Elazar Shach

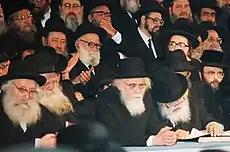
Shach (late 1980s), seated right, looking down at book. Yosef Shalom Eliashiv and Chaim Kanievsky are to his left.

Shas ran for the 11th Knesset in 1984, and Shach called upon his "Lithuanian" followers to vote for it in the polls, a move that many saw as key political and religious move in Shach's split with the Hasidic-controlled Agudat Yisrael. While initially, Shas was largely under the aegis of Shach, Ovadia Yosef gradually exerted control over the party, culminating in Shas' decision to support the Labor party in the 13th Knesset in 1992.